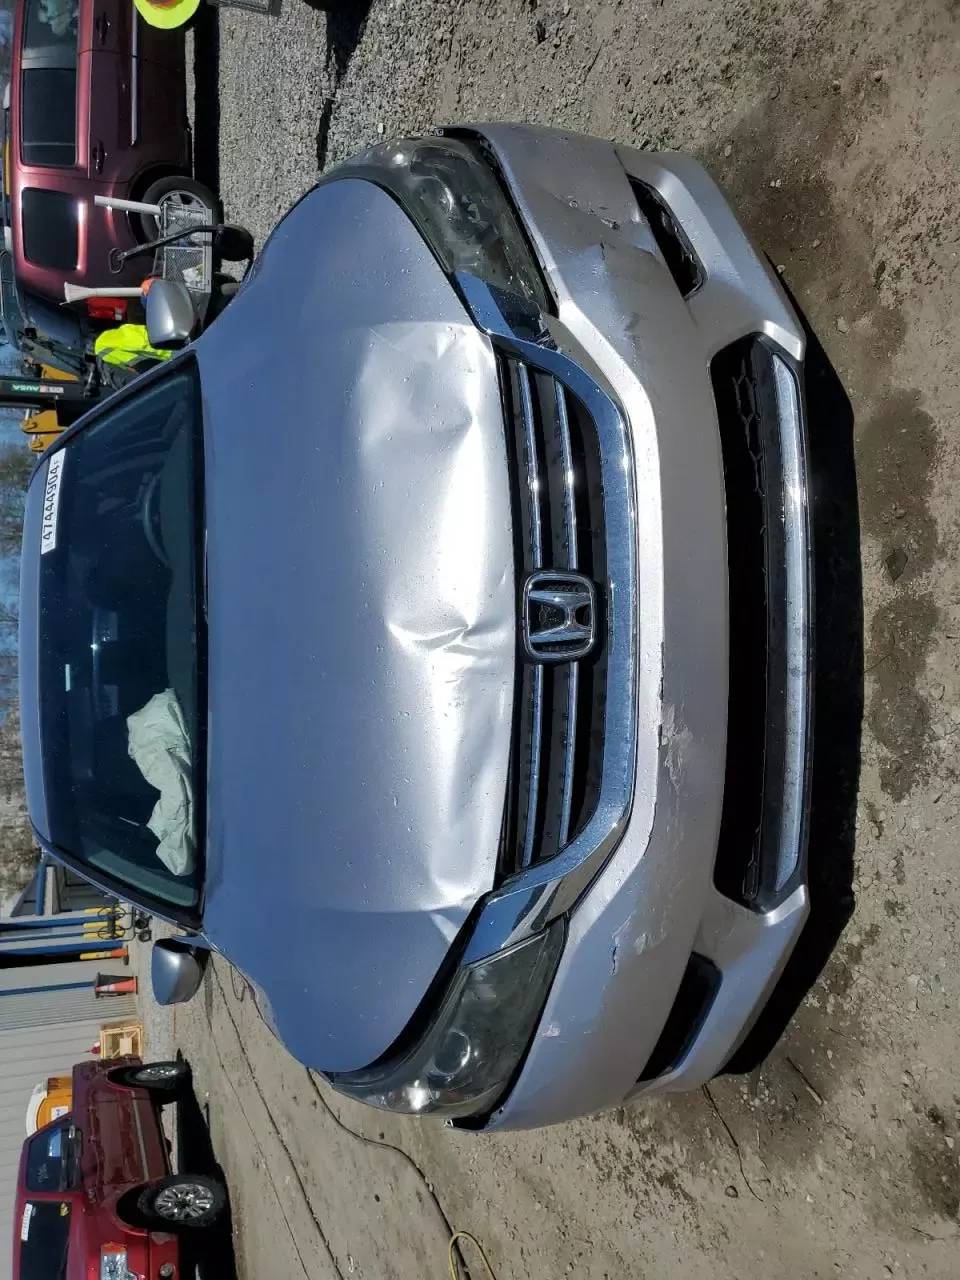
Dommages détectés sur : plaque d'immatriculation avant, pare-choc avant, capot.
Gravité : majeur